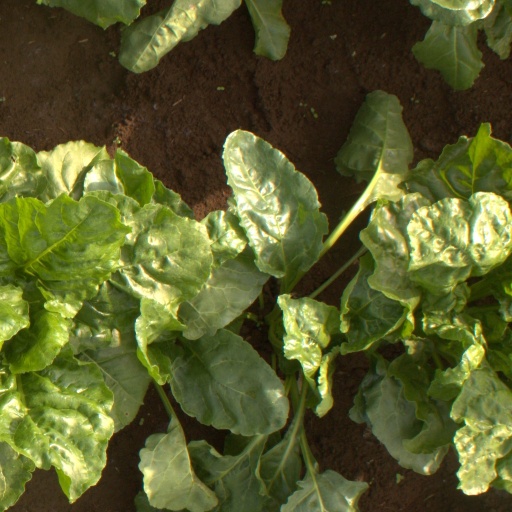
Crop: sugar beet